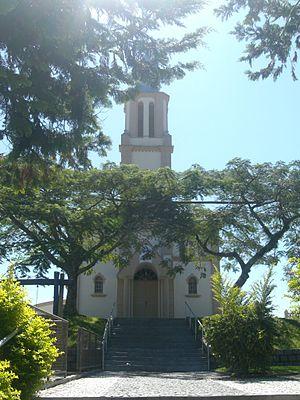
Águas Mornas est une ville brésilienne de l'État de Santa Catarina.